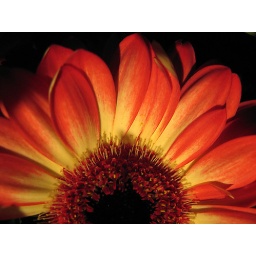
From a bouquet of flowers at the Crane Mansion, Ipswich, MA in December '06